Presidency of Pedro Pablo Kuczynski

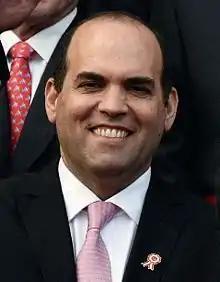
Prime Minister Fernando Zavala, head of Kuczynski's first ministerial cabinet.

On 18 August 2016, Prime Minister Fernando Zavala appeared before the plenary of the Congress of the Republic of Peru to request a vote of confidence from his cabinet, in accordance with the constitutional norm. In a speech that lasted two hours, he presented in four blocks the main issues to consider: opportunities, social investment, water and infrastructure; citizen security and fight against corruption; employment, formalization and reactivation of the economy; and bringing the state closer to the citizen. He highlighted the progress made by each of the last five governments, including that of Alberto Fujimori. Although there were doubts that a Congress, which had an absolute majority opposed to the government (represented by the 73 members of Popular Force of a total of 130) could easily grant the vote of confidence, after a long debate that lasted 21 hours, it was approved, with 121 votes in favor, 2 against and one abstention.